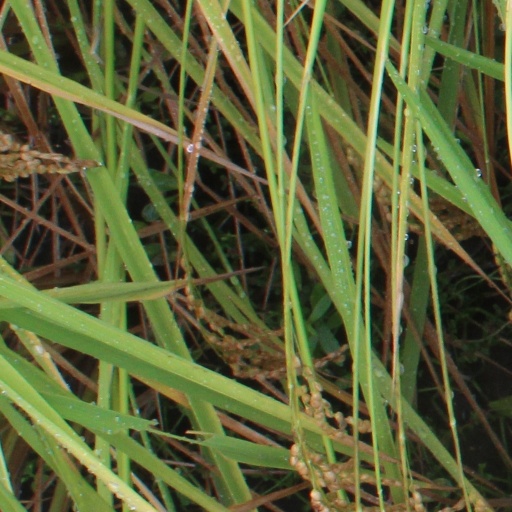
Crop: rice